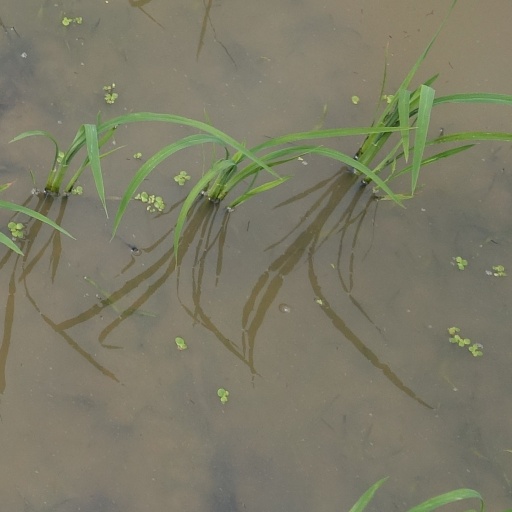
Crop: rice